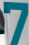
Number: 7